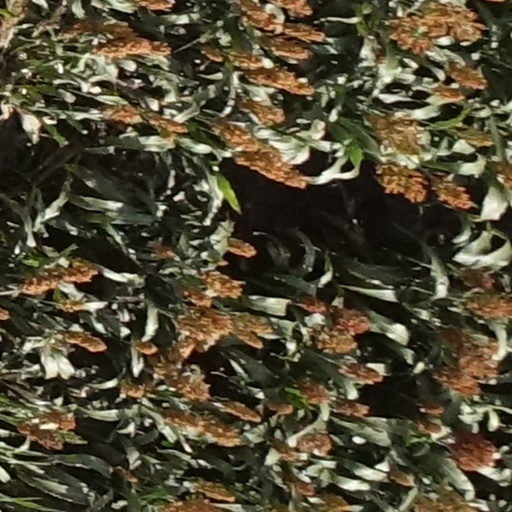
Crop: sorghum